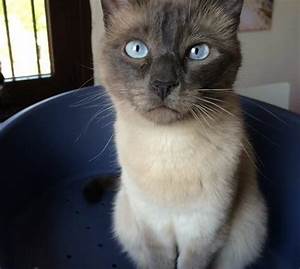
Label: gatto